Bellamy and Hardy

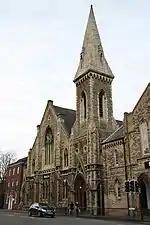
Newland Congregational Chapel, Lincoln.

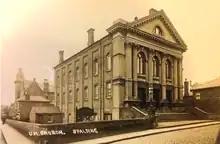
Spring Garden Spalding Methodist Church

Bellamy and Hardy were very involved in the suburban development on the edge of the historic core of Lincoln which took place in the second half of the 19th. century. This is included the designing of villa residences for Lincoln's prospering middle classes. The main areas that were developed by Bellamy and Hardy were in Newland, Newland Street West, Orchard Street and lower part of Yarborourgh Road on the western side of Lincoln; houses in Sewell Road and Lindum Terrace in the north-east and St Catherine's and South Park on the southern side.